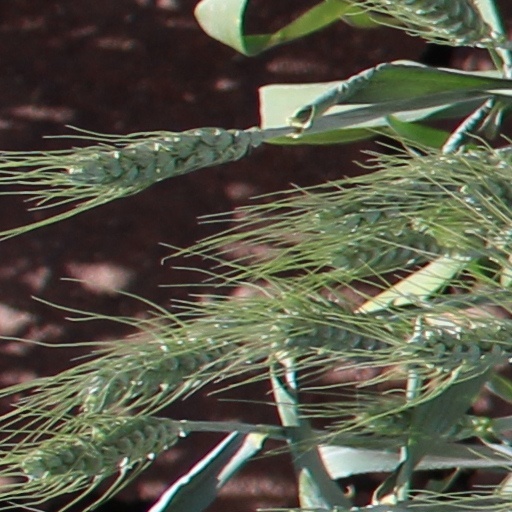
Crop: wheat